Piton des Neiges – Gros Morne Important Bird Area

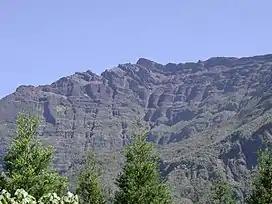
View of the Piton des Neiges – Gros Morne massif from the Cilaos caldera

The IBA comprises the Piton des Neiges – Gros Morne volcanic massif, the highest land on Réunion with a peak elevation of over 3000 m and the meeting point of the island's three calderas of Cilaos, Mafate and Salazie. The summit area is mainly bare rock and scree, while the lower parts of the site, from about 2800 m down to 2000 m above sea level, are vegetated with native alpine shrubland. The site has a mountain hut but no permanent inhabitants and is used recreationally by hikers and climbers.